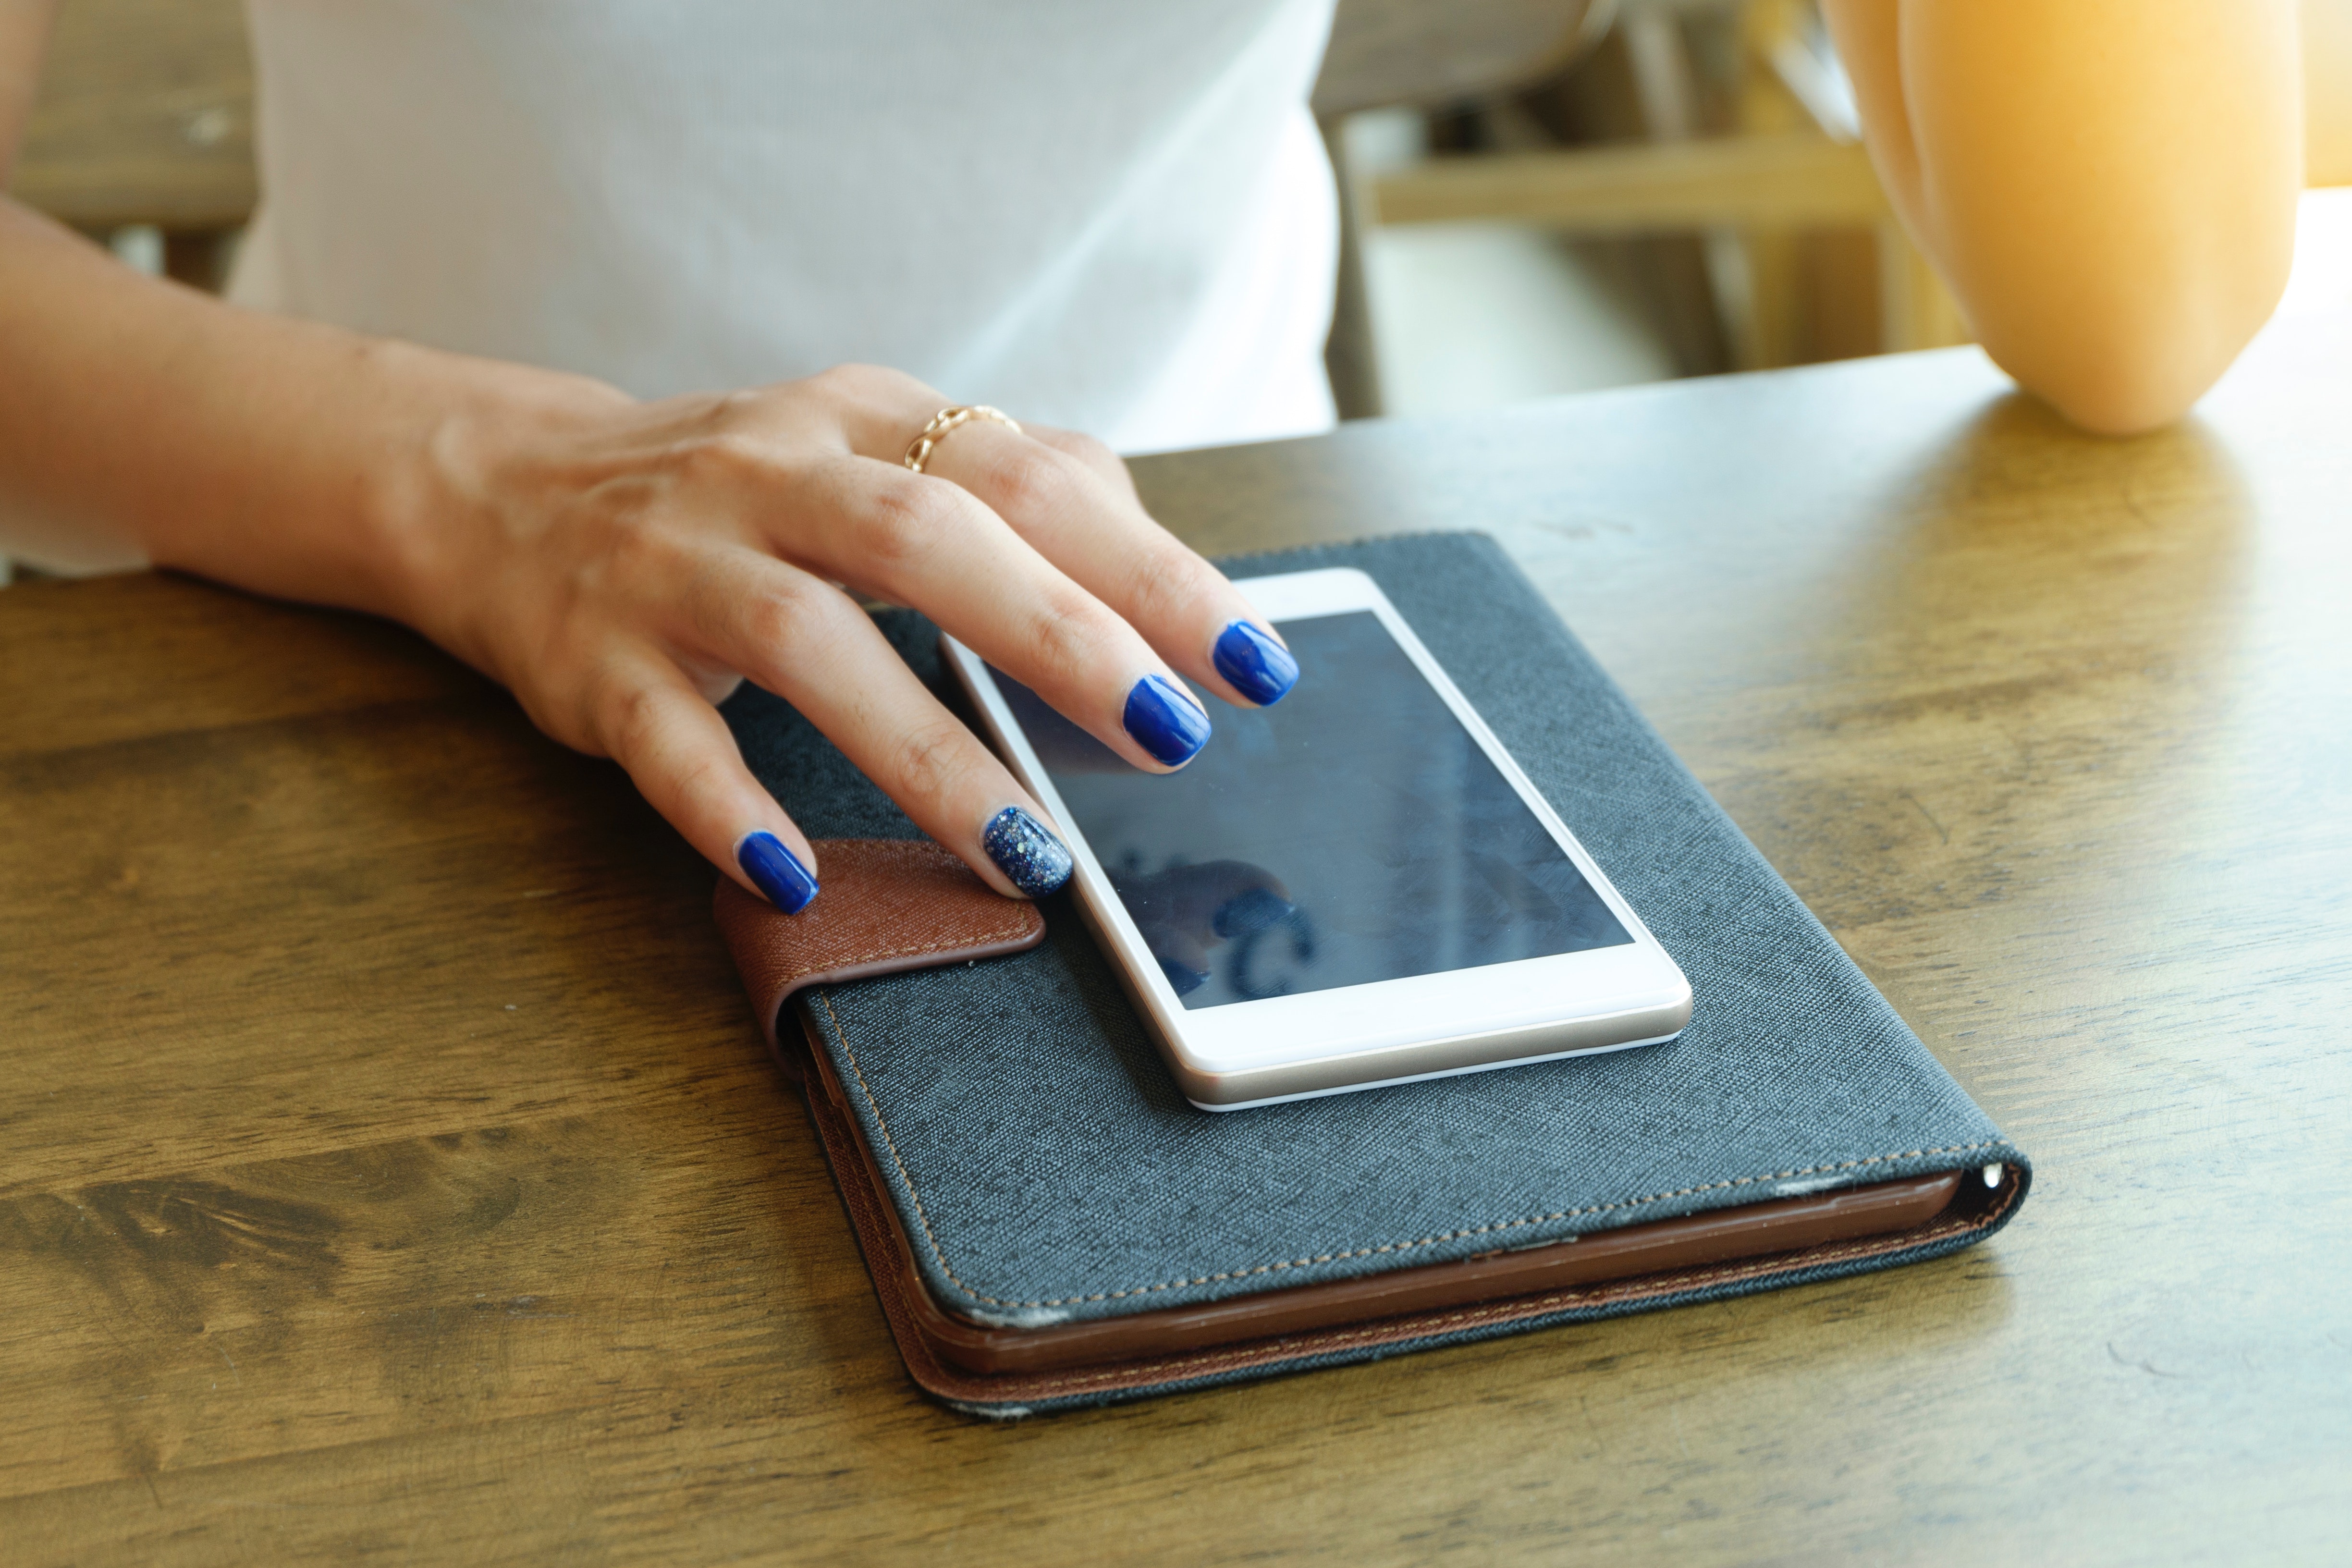
gadget, electronic device, leather, technology, hand, ipad, finger, communication device, Material property, smartphone, mobile phone, portable communications device, tablet computer, nail, fashion accessory, wallet